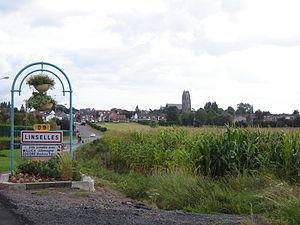
Vue sur Linselles (vu de la Rue de Bousbecque, D64)